Elizabeth R. Hooker House

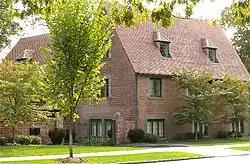

The Elizabeth R. Hooker House is a historic house at 123 Edgehill Road in New Haven, Connecticut. It is a -story brick English-style Arts and Crafts suburban villa designed by Delano and Aldrich and built in 1914 for Elizabeth R. Hooker (1874-1965). Hooker was a 20th-century progressive activist, scholar, and writer in areas such as women's rights, public health care, and historic preservation. The house was added to the National Register of Historic Places in 2010.